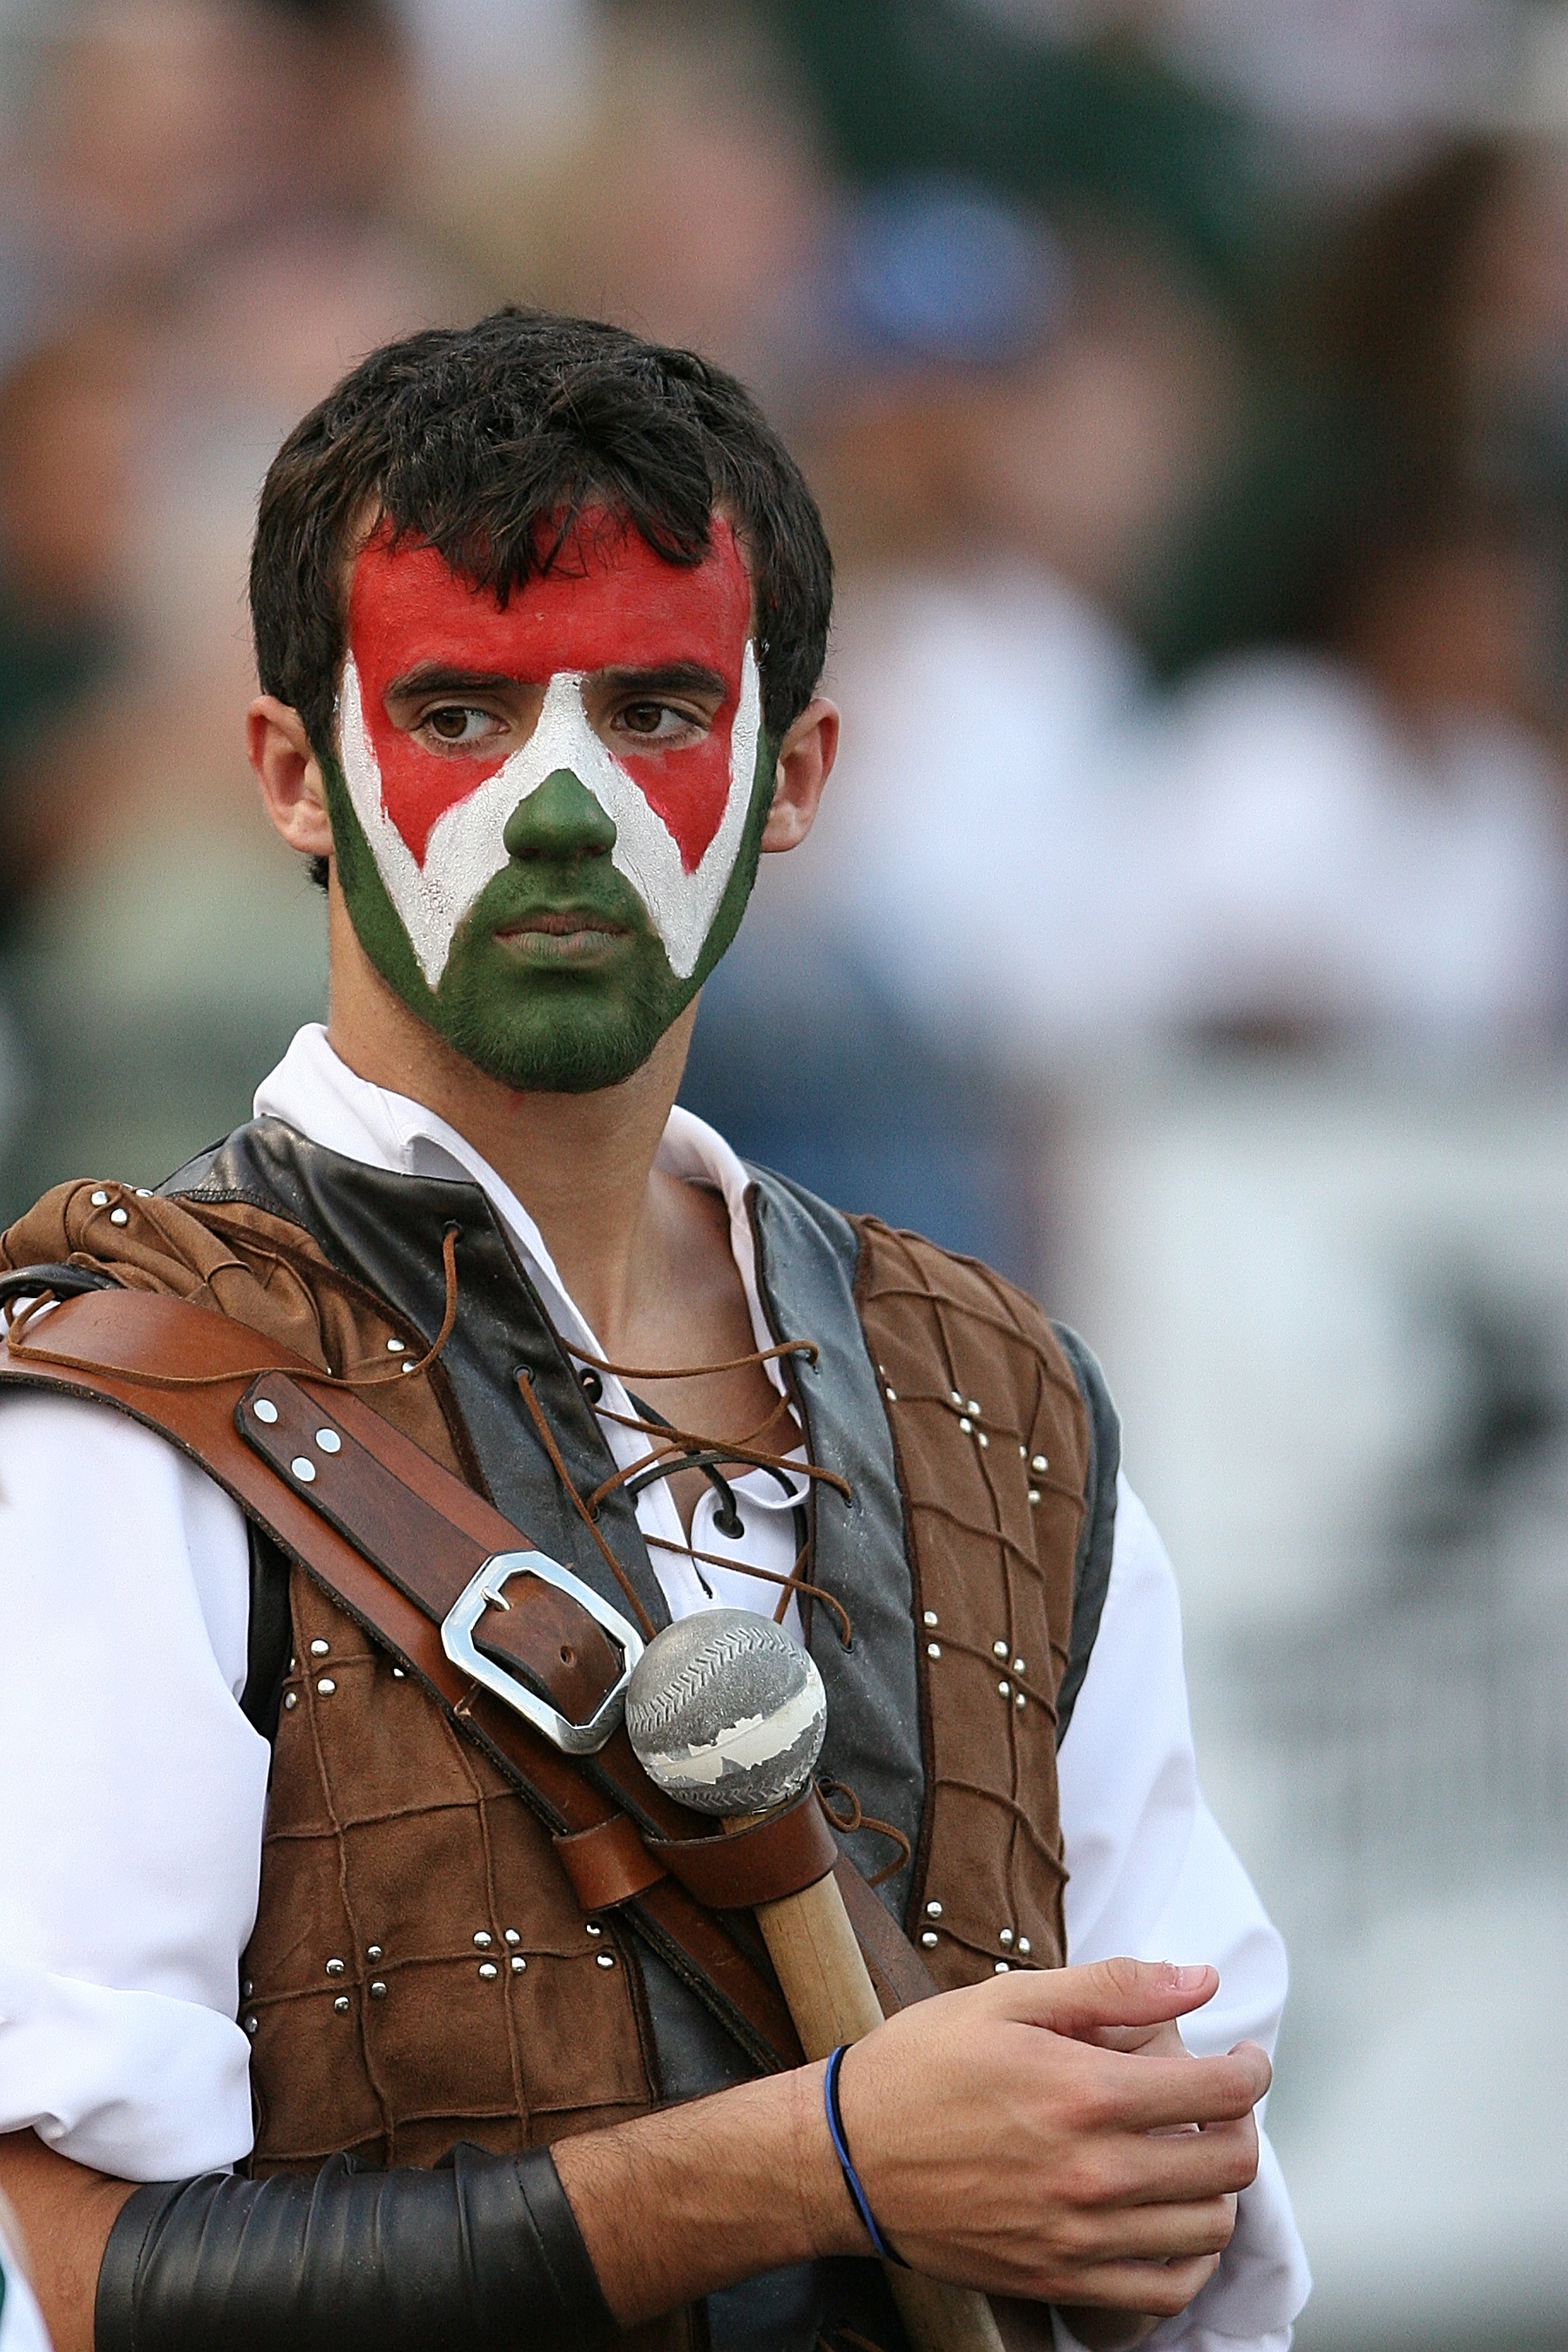
person, looking, male, guy, young, red, ancient, paint, fashion, clothing, makeup, sword, face, american, sexy, disguise, character, costume, mascot, intense, warrior, high school football, barbarian, masculine